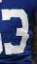
Number: 3